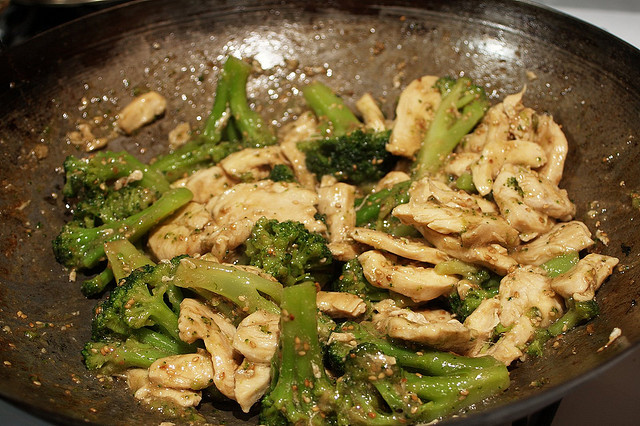
user: Given an image and a question. Answer the question in a short answer. Question: Which cooking oil is used to cook the food? Short Answer:
assistant: olive oil